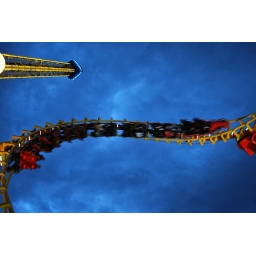
sky train in Prater, Viena